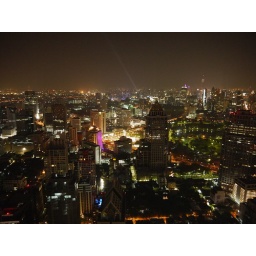
Thailand. The view from the roof top bar Vertigo in Bangkok.